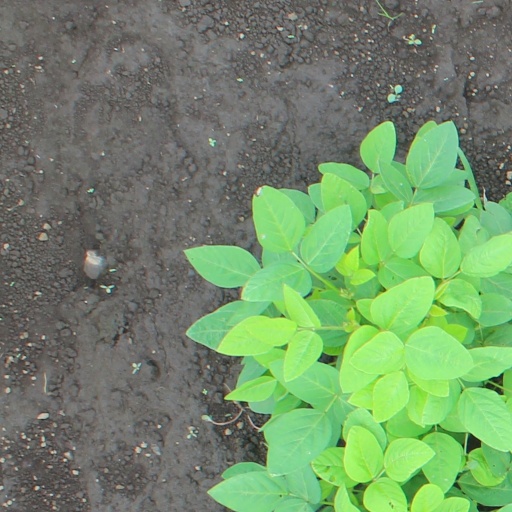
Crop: soybean